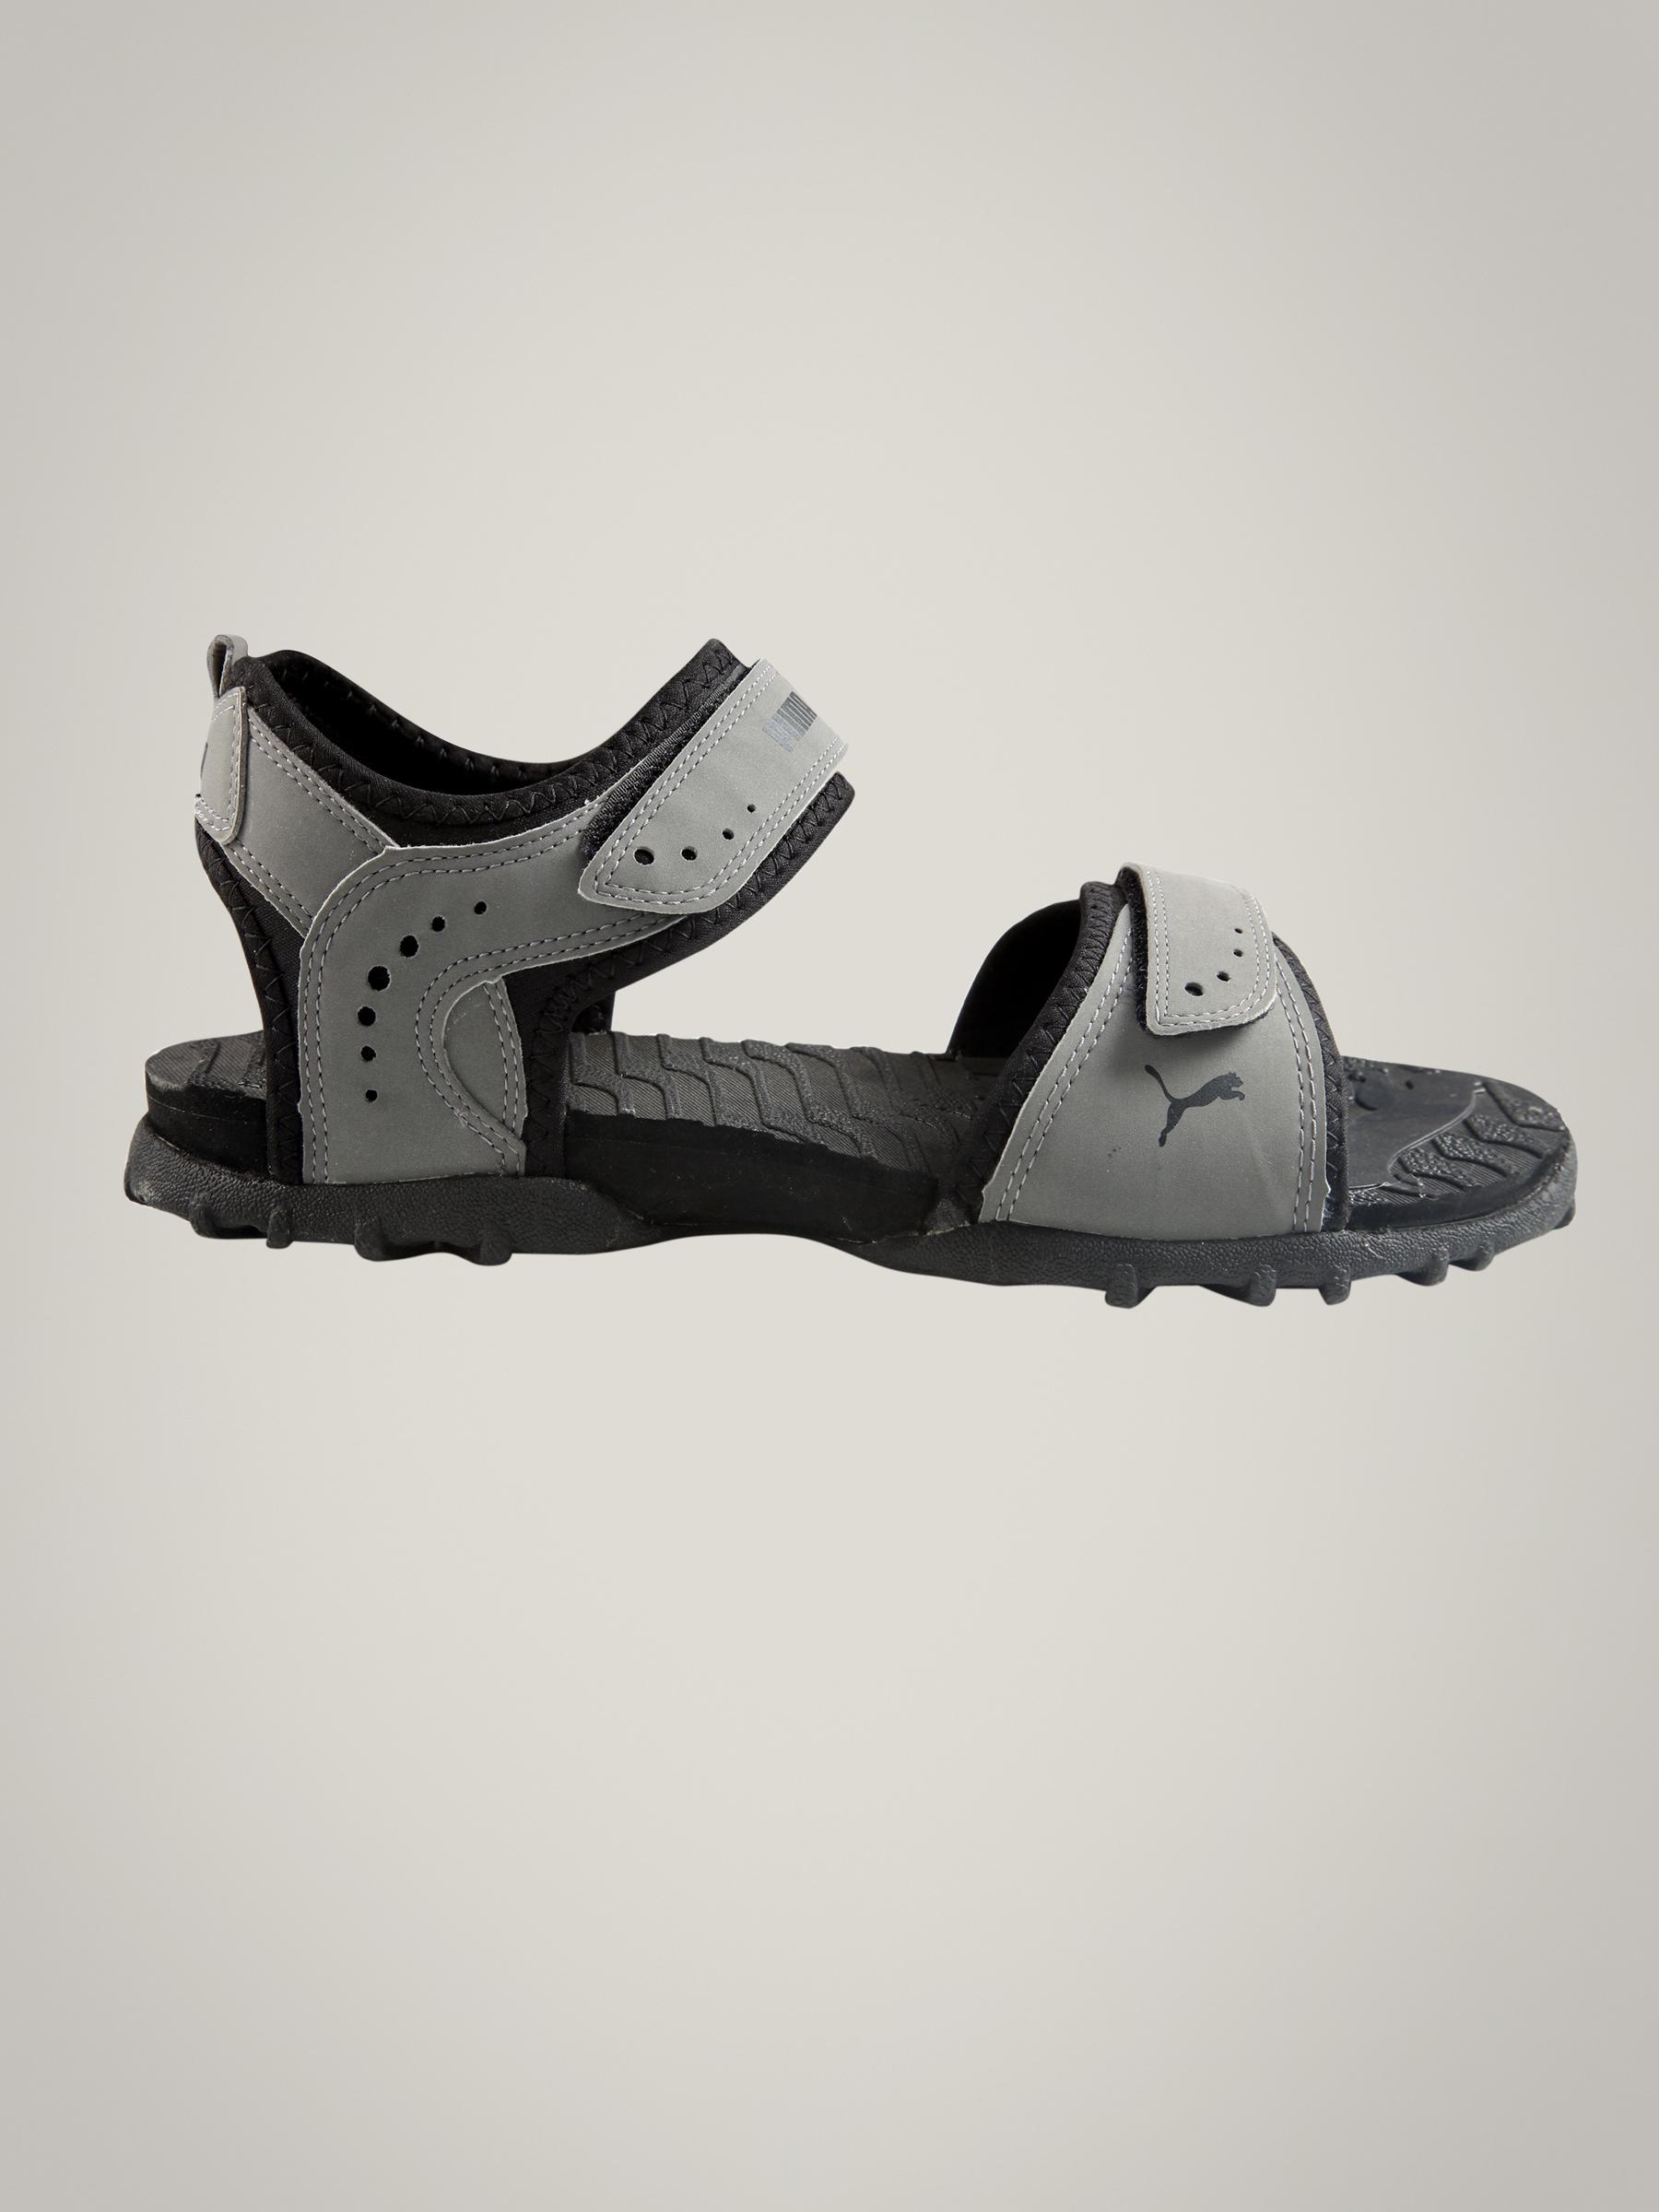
Puma Men Grey Sandal
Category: Footwear / Sandal / Sandals
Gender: Men
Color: Grey
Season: Fall 2010
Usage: Sports